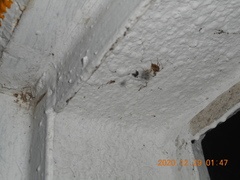
Species: Parasteatoda_tepidariorum